Officiant

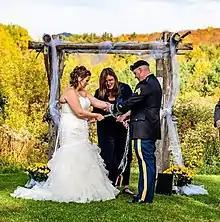
Justice of the Peace performing a hand-fasting ceremony during a wedding

An officiant or celebrant is someone who officiates (i.e. leads) at a religious or secular service or ceremony, such as marriage (marriage officiant), burial, namegiving or baptism.